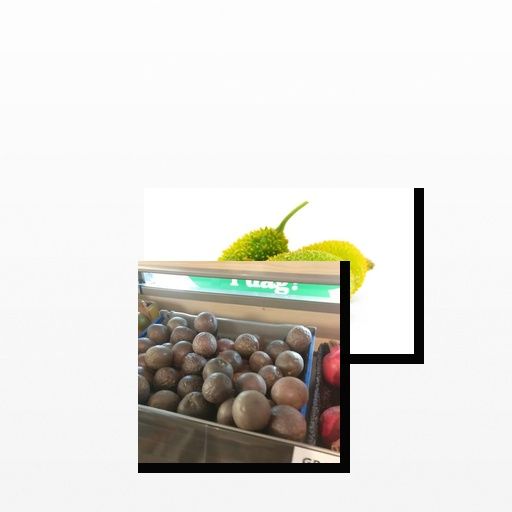
Food items: spiny_gourd, passion_fruit